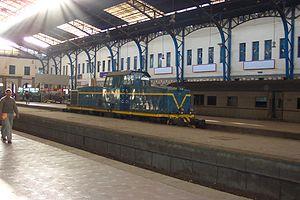
La gare Ramsès, également appelée gare centrale du Caire, est une gare ferroviaire égyptienne, située place Ramsès, au Caire, dont c'est la principale gare.